Goodall Cup

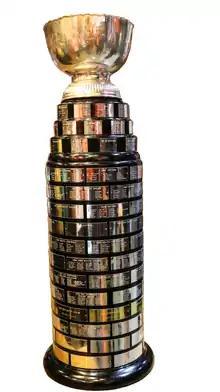
The Goodall Cup "Replica Cup", made in 2009

There are technically three known versions of the Goodall Cup championship trophy: the "First Cup", the "Original Cup" and the "Replica Cup" but there was a fourth different cup used as a state level premiership trophy in Victoria after the Great War, appearing in 1922 which was also referred to as the Goodall Cup and also donated by John Edwin Goodall.